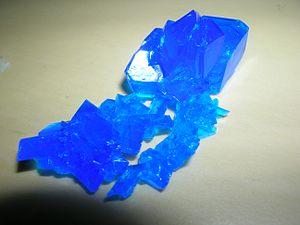
Le sulfate de cuivre(II), couramment désigné sous le simple nom de sulfate de cuivre, est le composé chimique ionique ou sel anhydre blanc formé par le cation cuivre(II) et l'anion sulfate, caractérisé par la formule chimique CuSO₄.